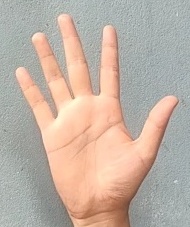
ASL sign: 5